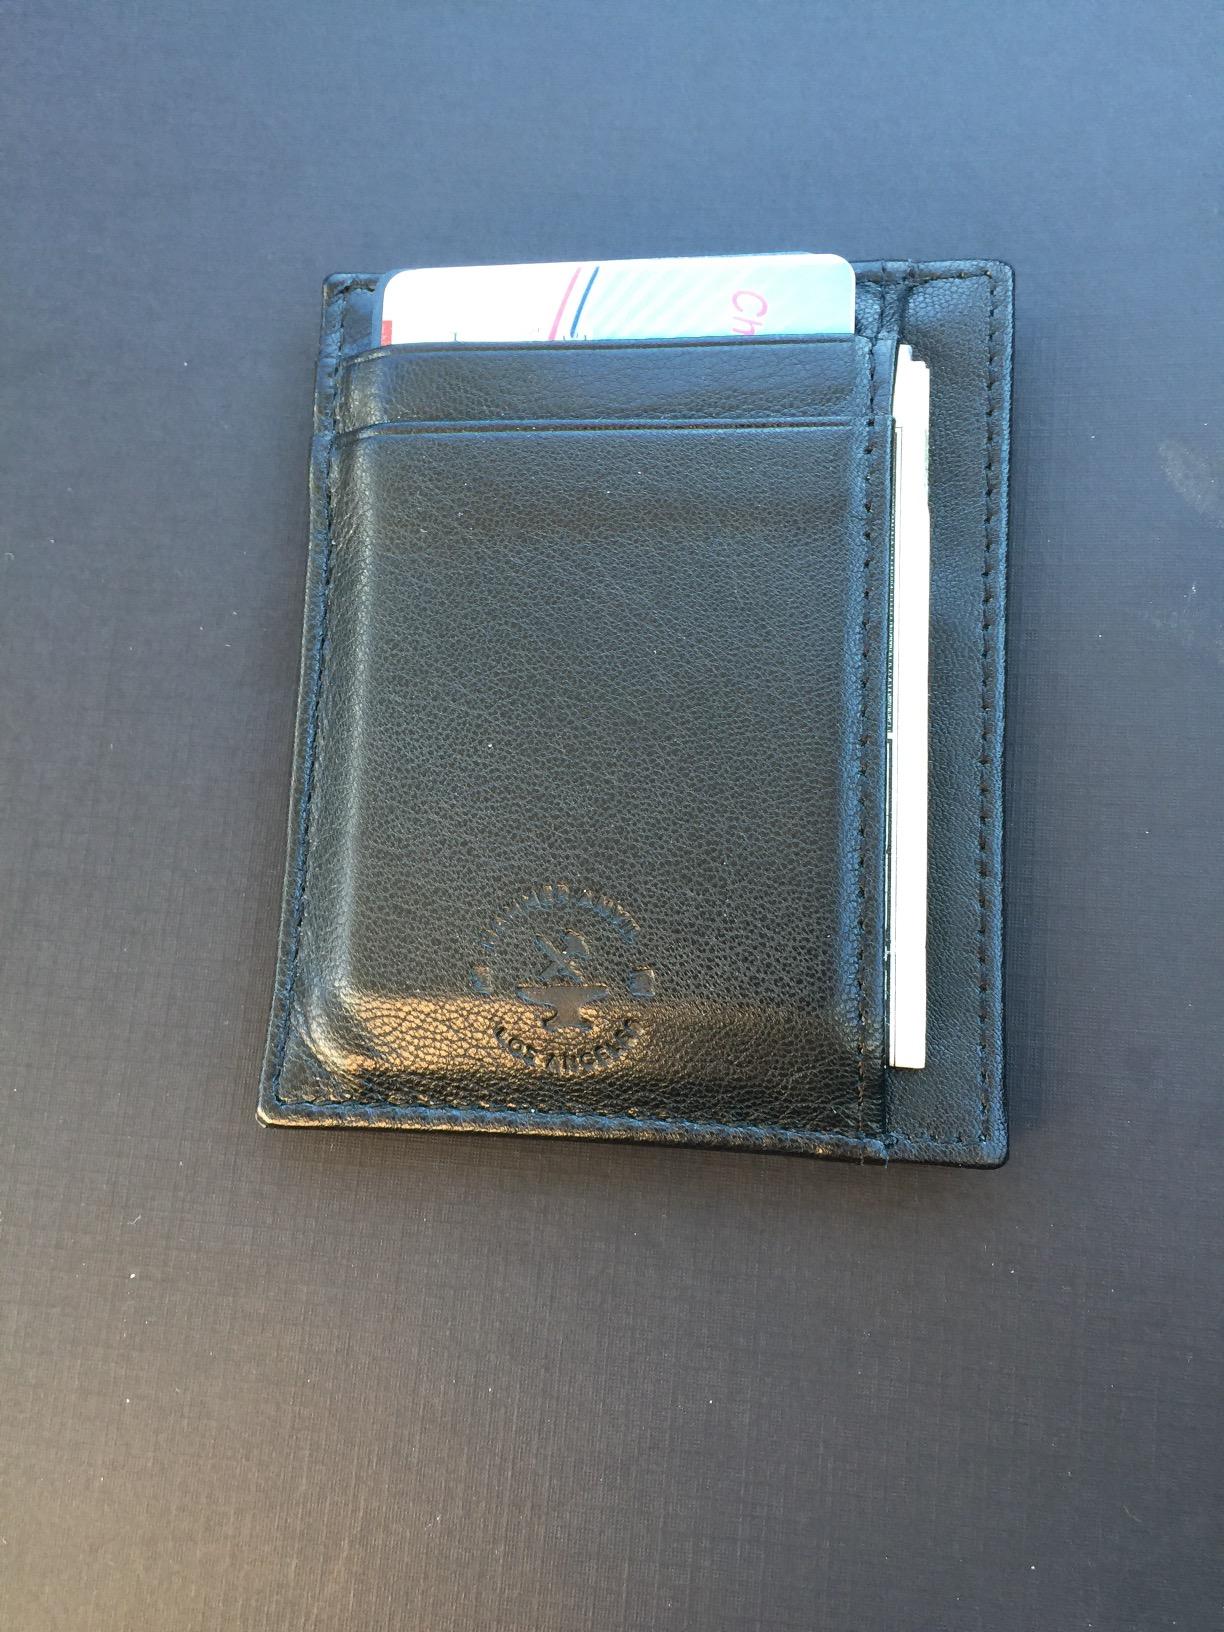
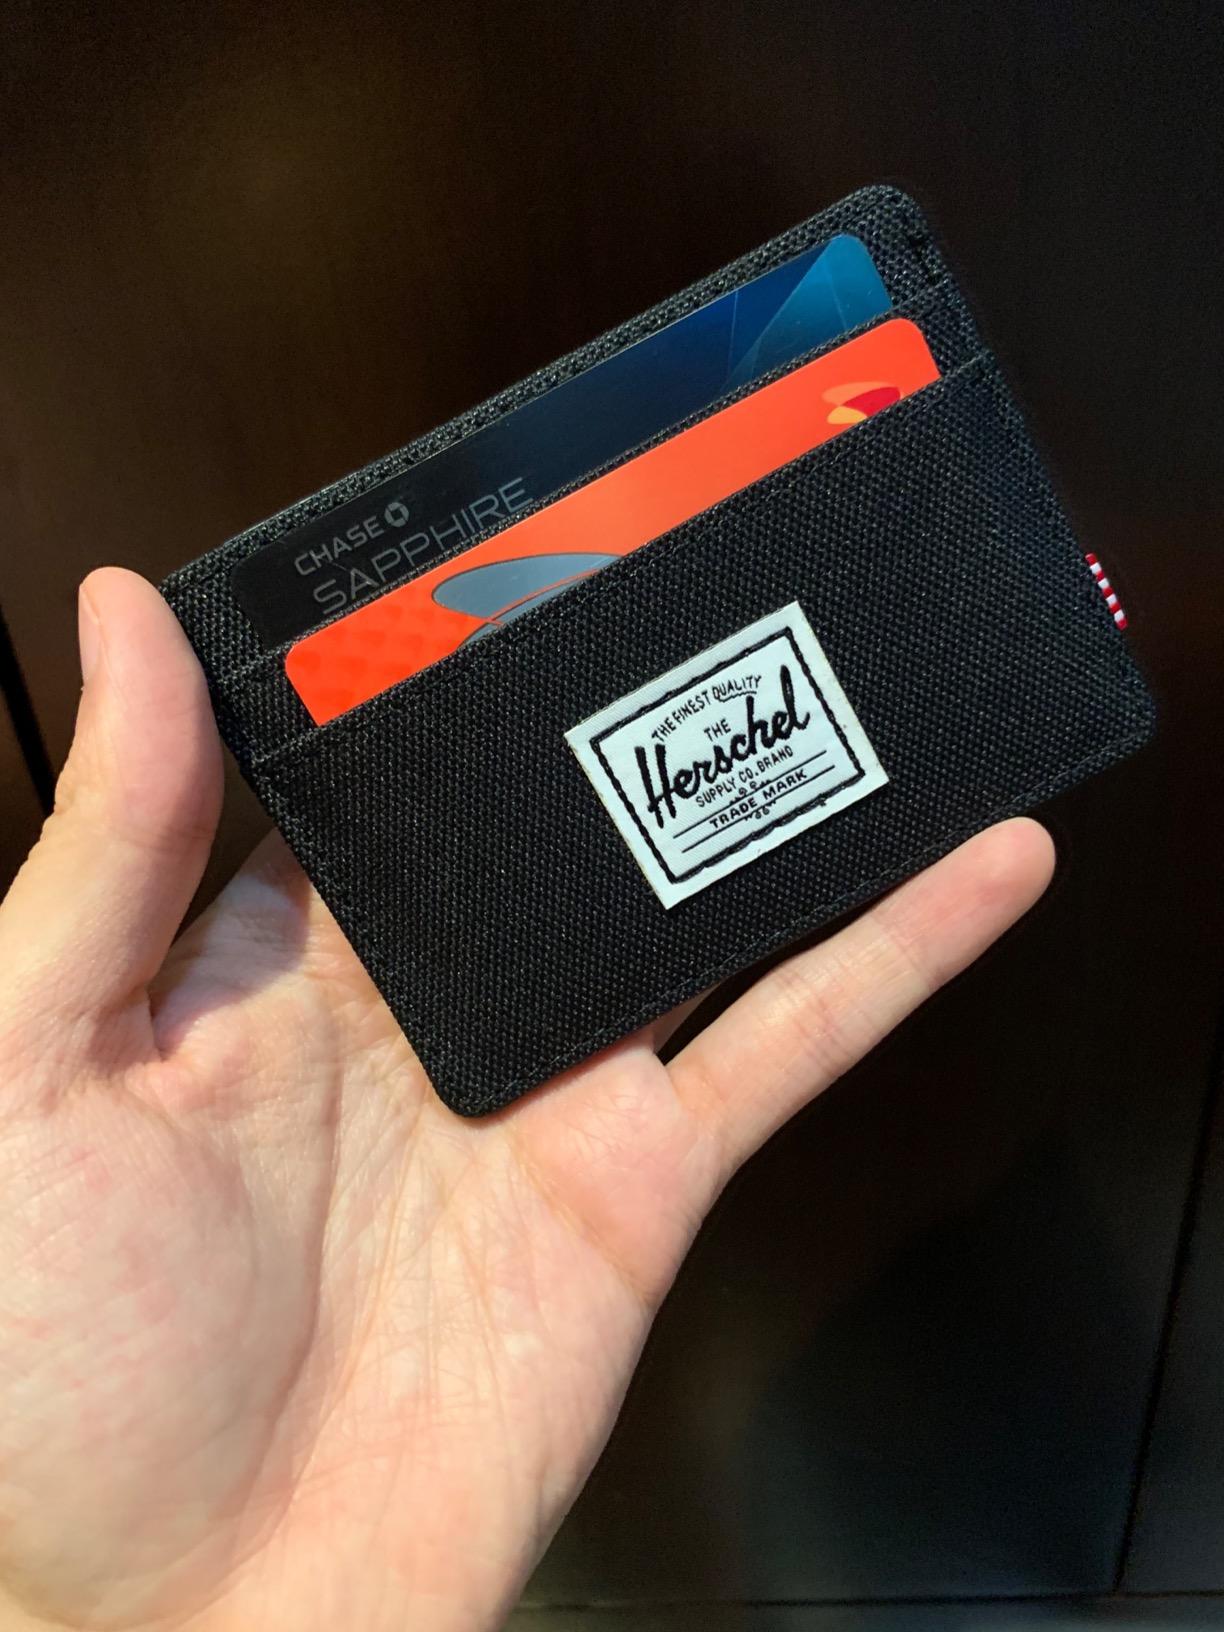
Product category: accessories_wallet
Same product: no